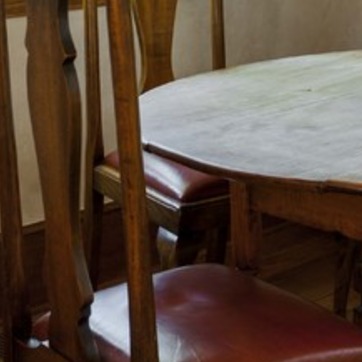
Material: leather